Duchy of Żagań

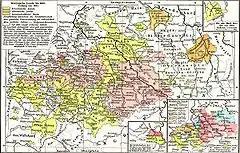
Wettin lands with eastern Żagań exclave (orange) in 1485. In 1549, Maurice of Saxony exchanged it with Ferdinand I, Holy Roman Emperor for some minor Bohemian lands.

After the death of Duke Konrad I of Głogów, his heirs divided his duchy. The castle at Żagań became the residence of his youngest son Przemko, the first Duke of Żagań from 1278, who established a monastery of Augustinian Canons there. In 1284 he swapped his estates for the Duchy of Ścinawa and was succeeded by his elder brother Konrad II the Hunchback. When Konrad II died in 1304 all former Głogów estates were re-unified under his surviving brother Henry III.